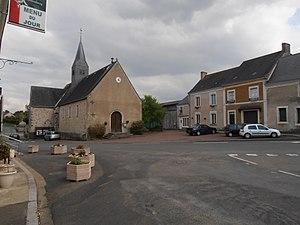
Le centre de Ligron
La liste des églises de la Sarthe recense de la manière la plus complète possible les églises, cathédrale et basilique situées dans le département français de la Sarthe.
Ligron est une commune française, située dans le département de la Sarthe en région Pays de la Loire, peuplée de 504 habitants.